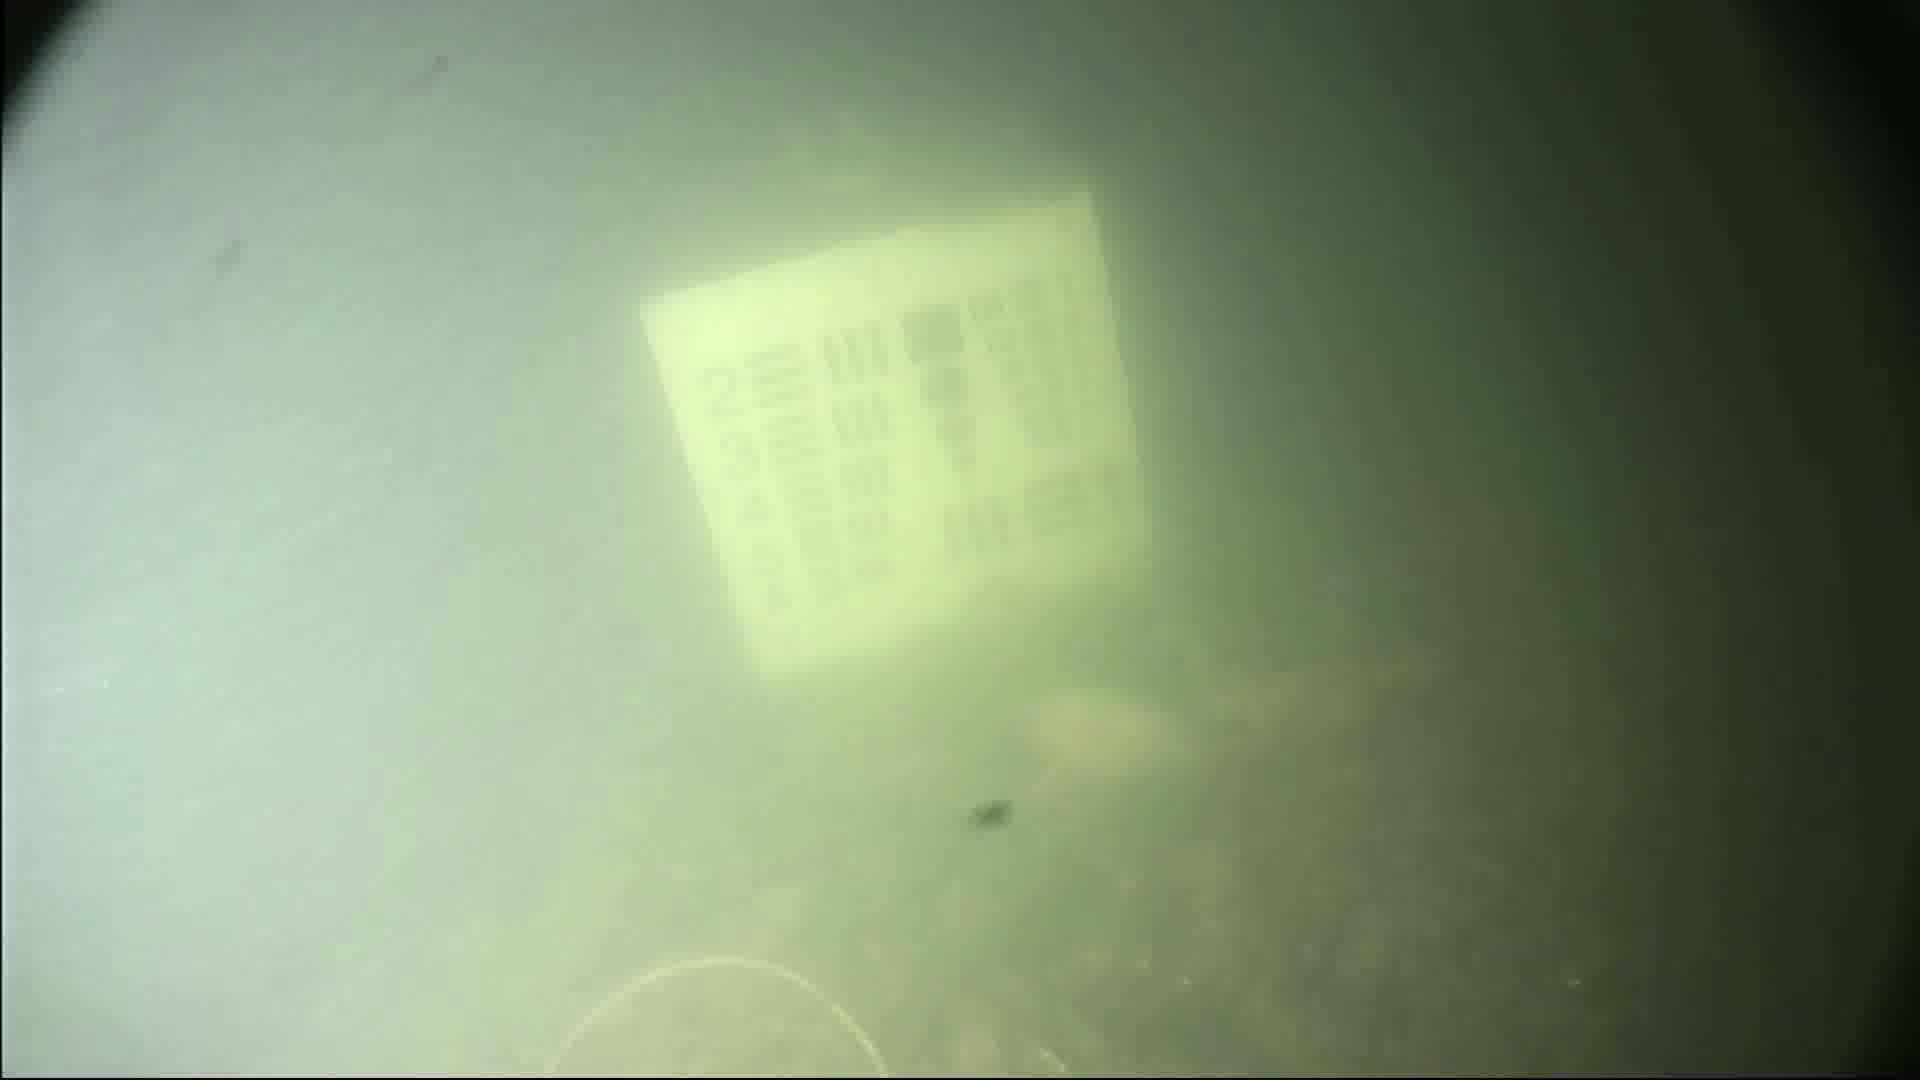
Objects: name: fish